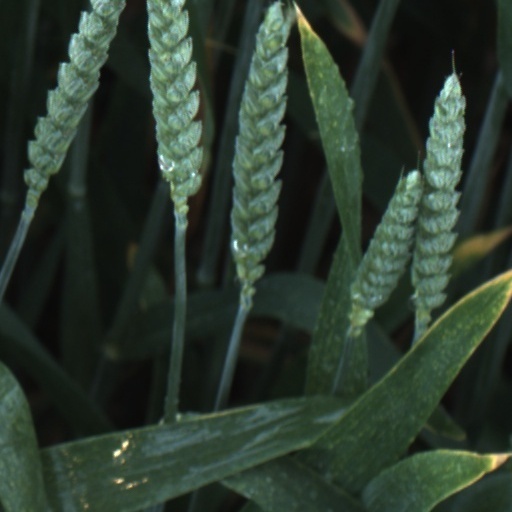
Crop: wheat